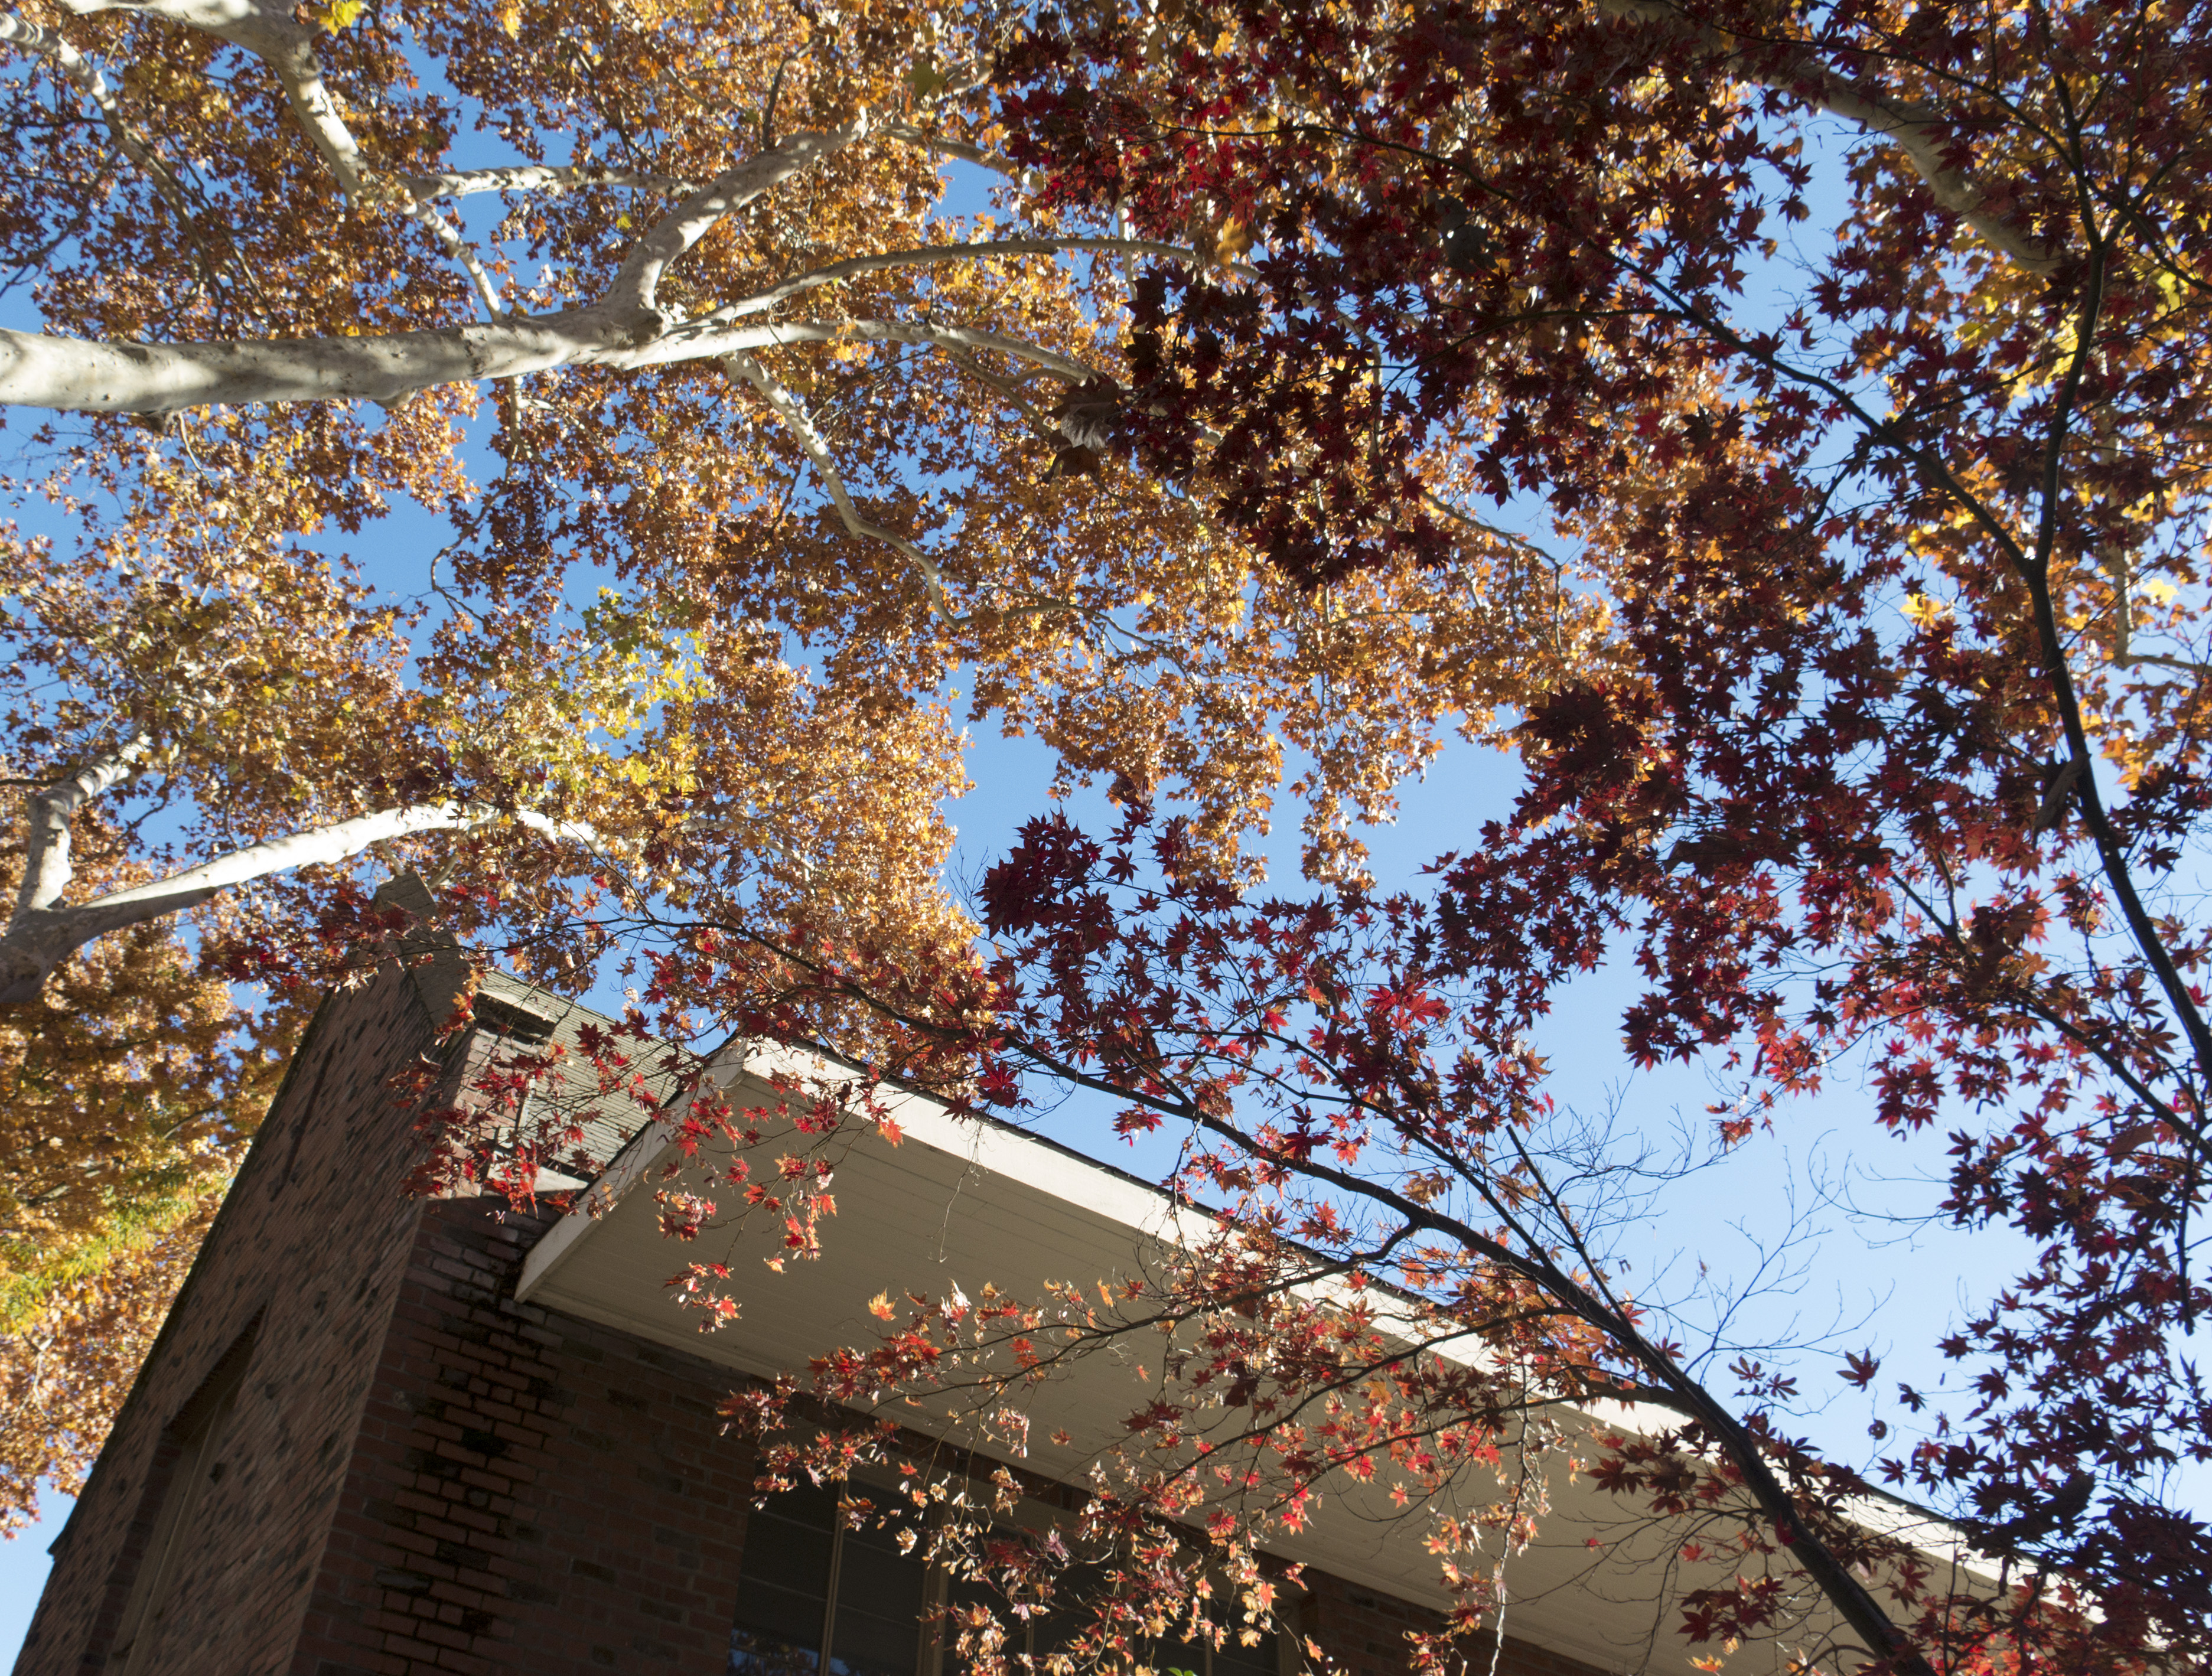
tree, branch, plant, sky, sunlight, leaf, fall, flower, orange, spring, reflection, red, color, autumn, brown, yellow, season, trees, leaves, autumnleaves, woody plant